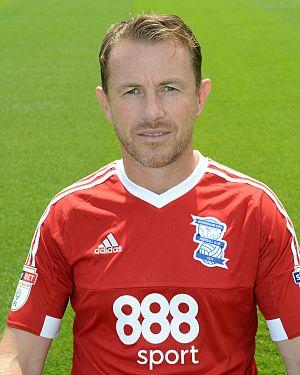
Gary Rowett, né le 6 mars 1974 à Bromsgrove, Angleterre, est un footballeur anglais, aujourd'hui entraîneur.